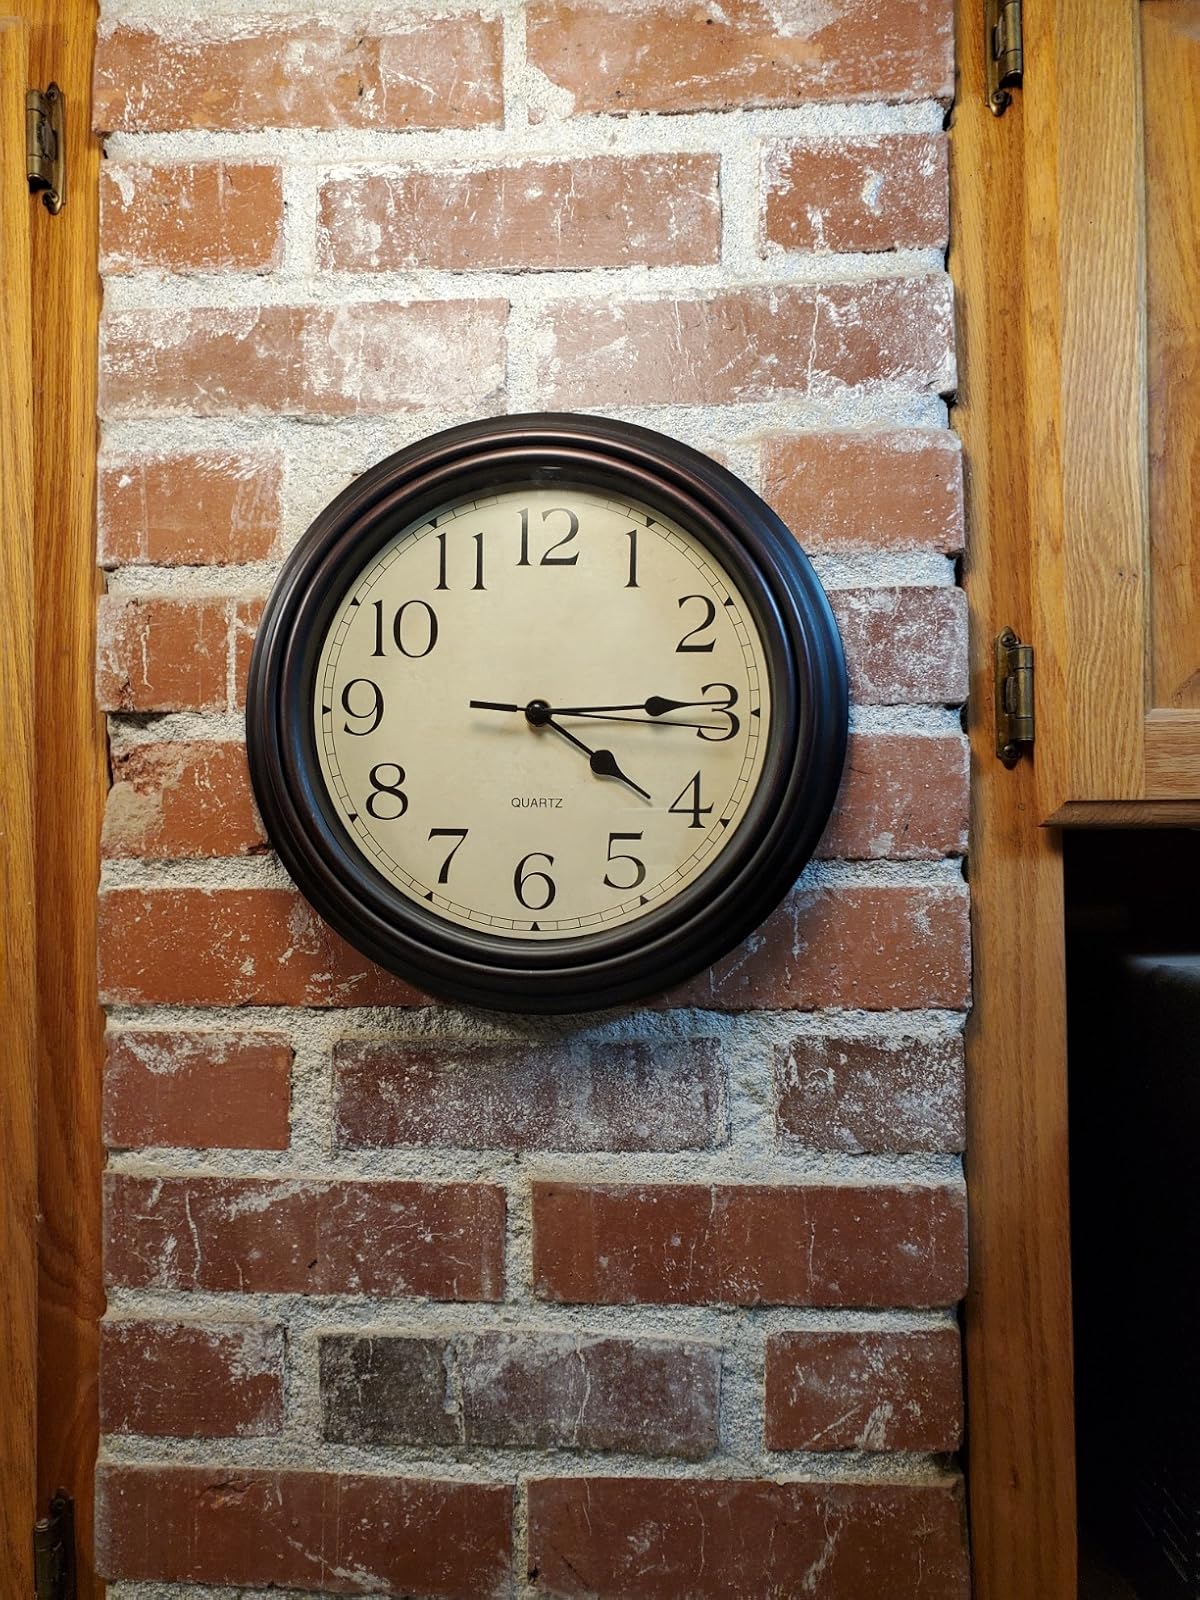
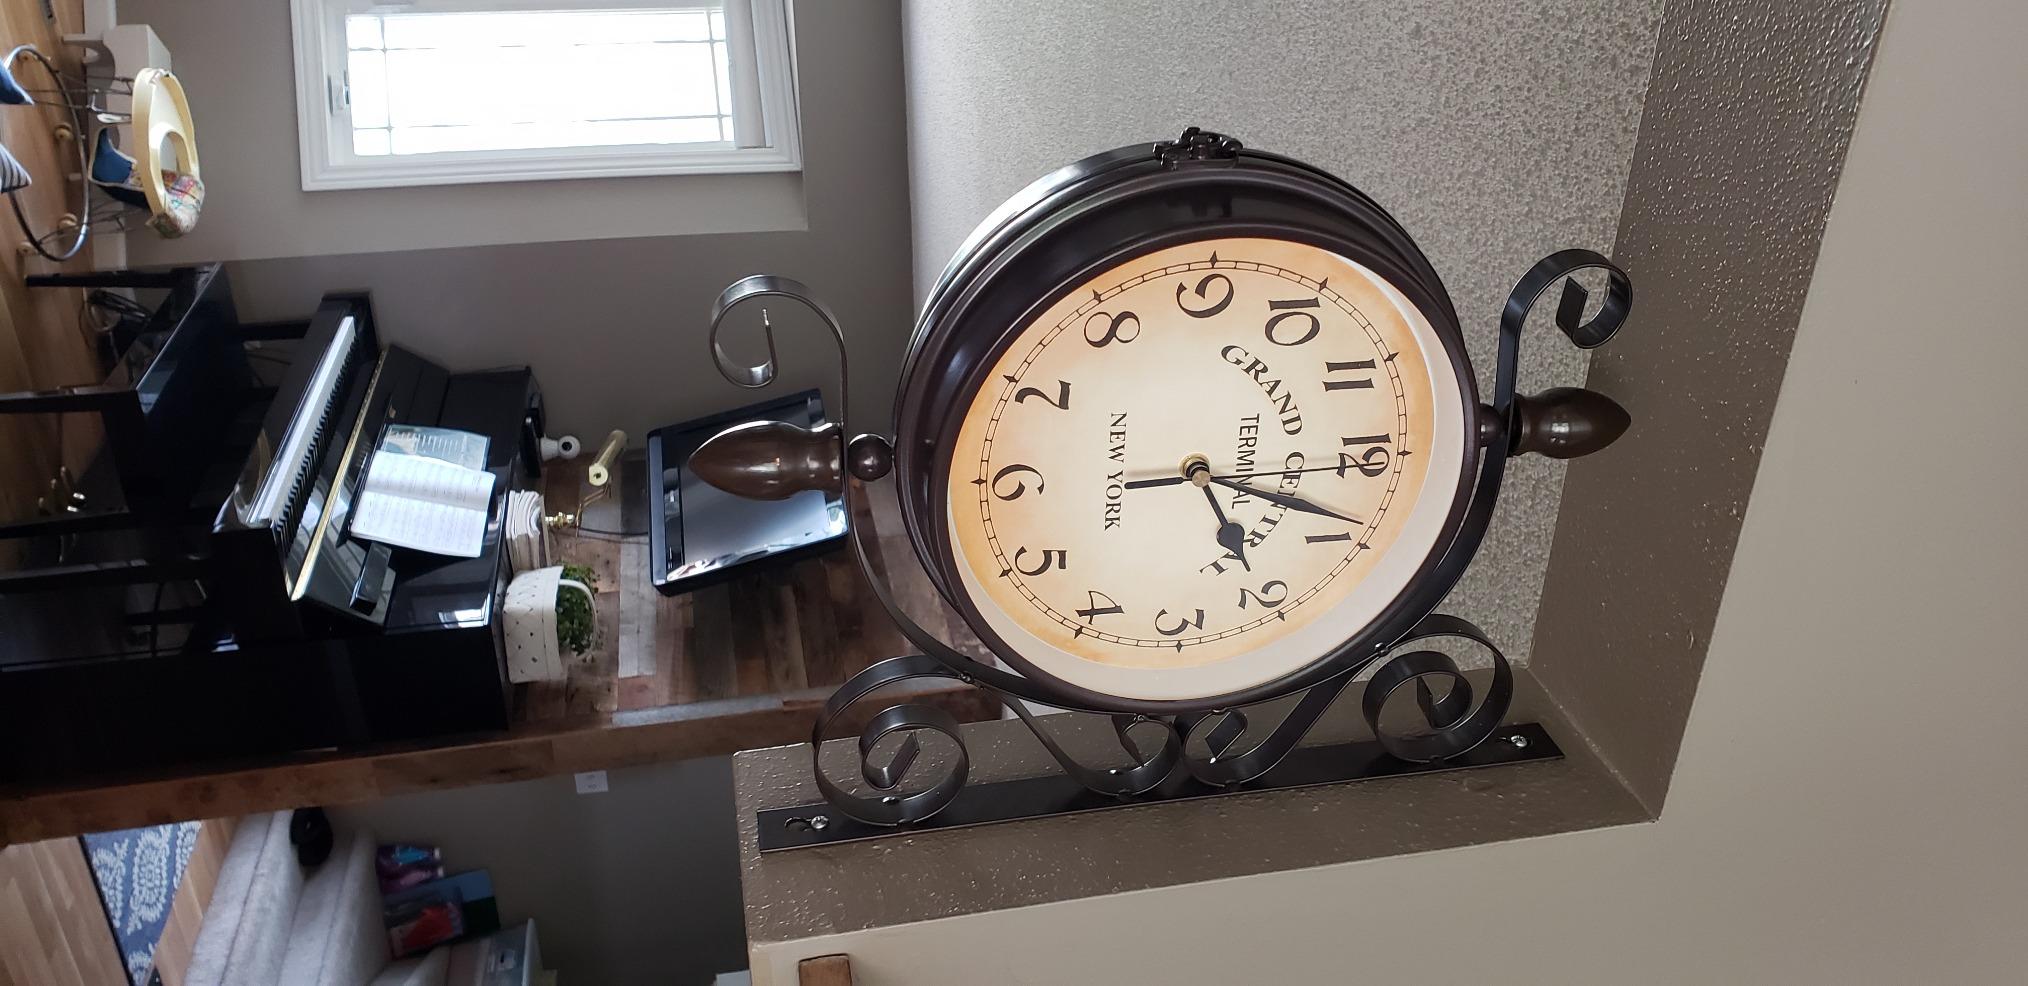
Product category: clock
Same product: no